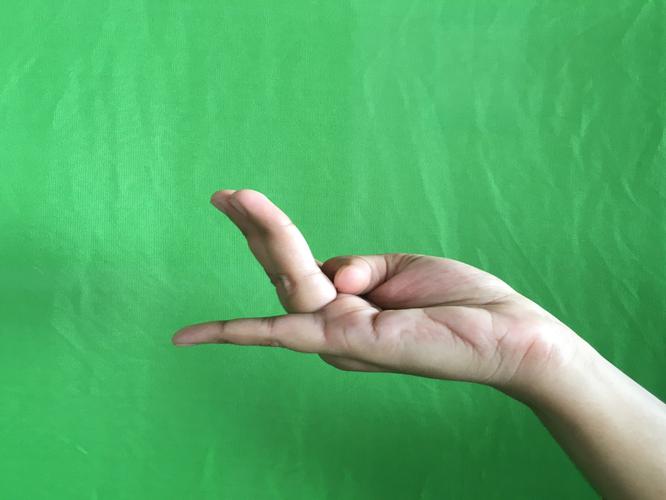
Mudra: Chaturam
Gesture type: single_hand